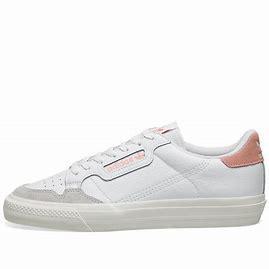
Brand: Adidas
Model: Continental Vulc